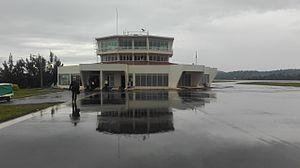
Kamembe est un petit aéroport rwandais situé à proximité immédiate de la ville de Rusizi. Il se trouve en Province du Sud.